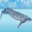
Label: whale